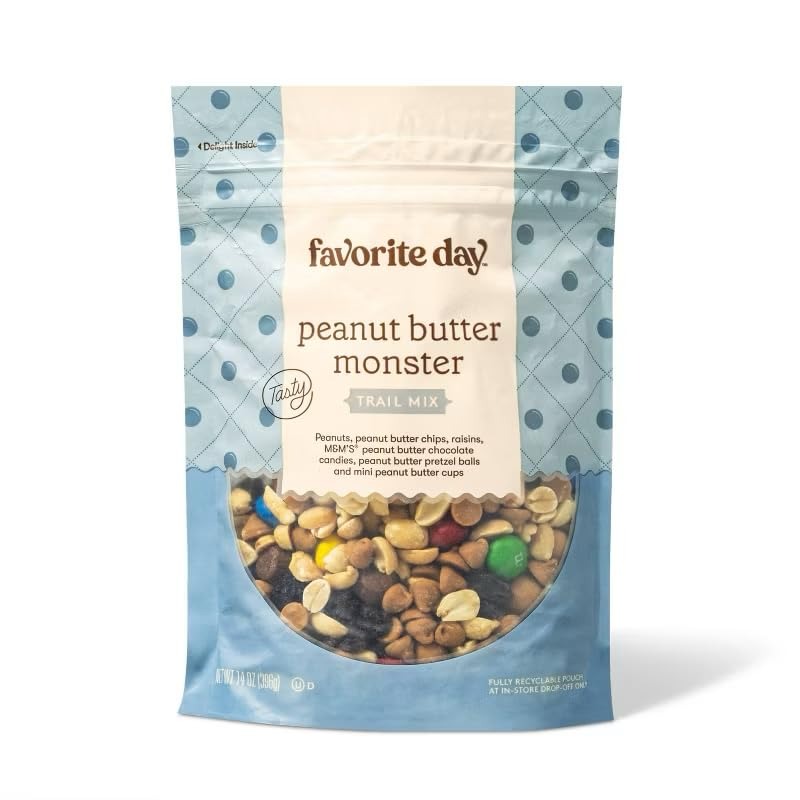
Item Name: Peanut Butter Monster Trail Mix - 14oz - Favorite Day
Value: 14.0
Unit: Ounce

Price: 5.29